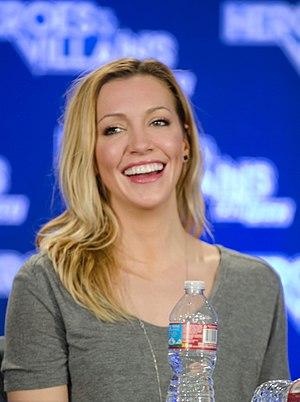
Anne Tilloy est une chanteuse et une actrice française spécialisée dans le doublage, née le 12 septembre 1980 à Paris. Elle est la voix française de Fiona Gallagher dans la série Shameless, Nora Clayton dans la série Revolution et de Dinah « Laurel » Lance dans la série Arrow.